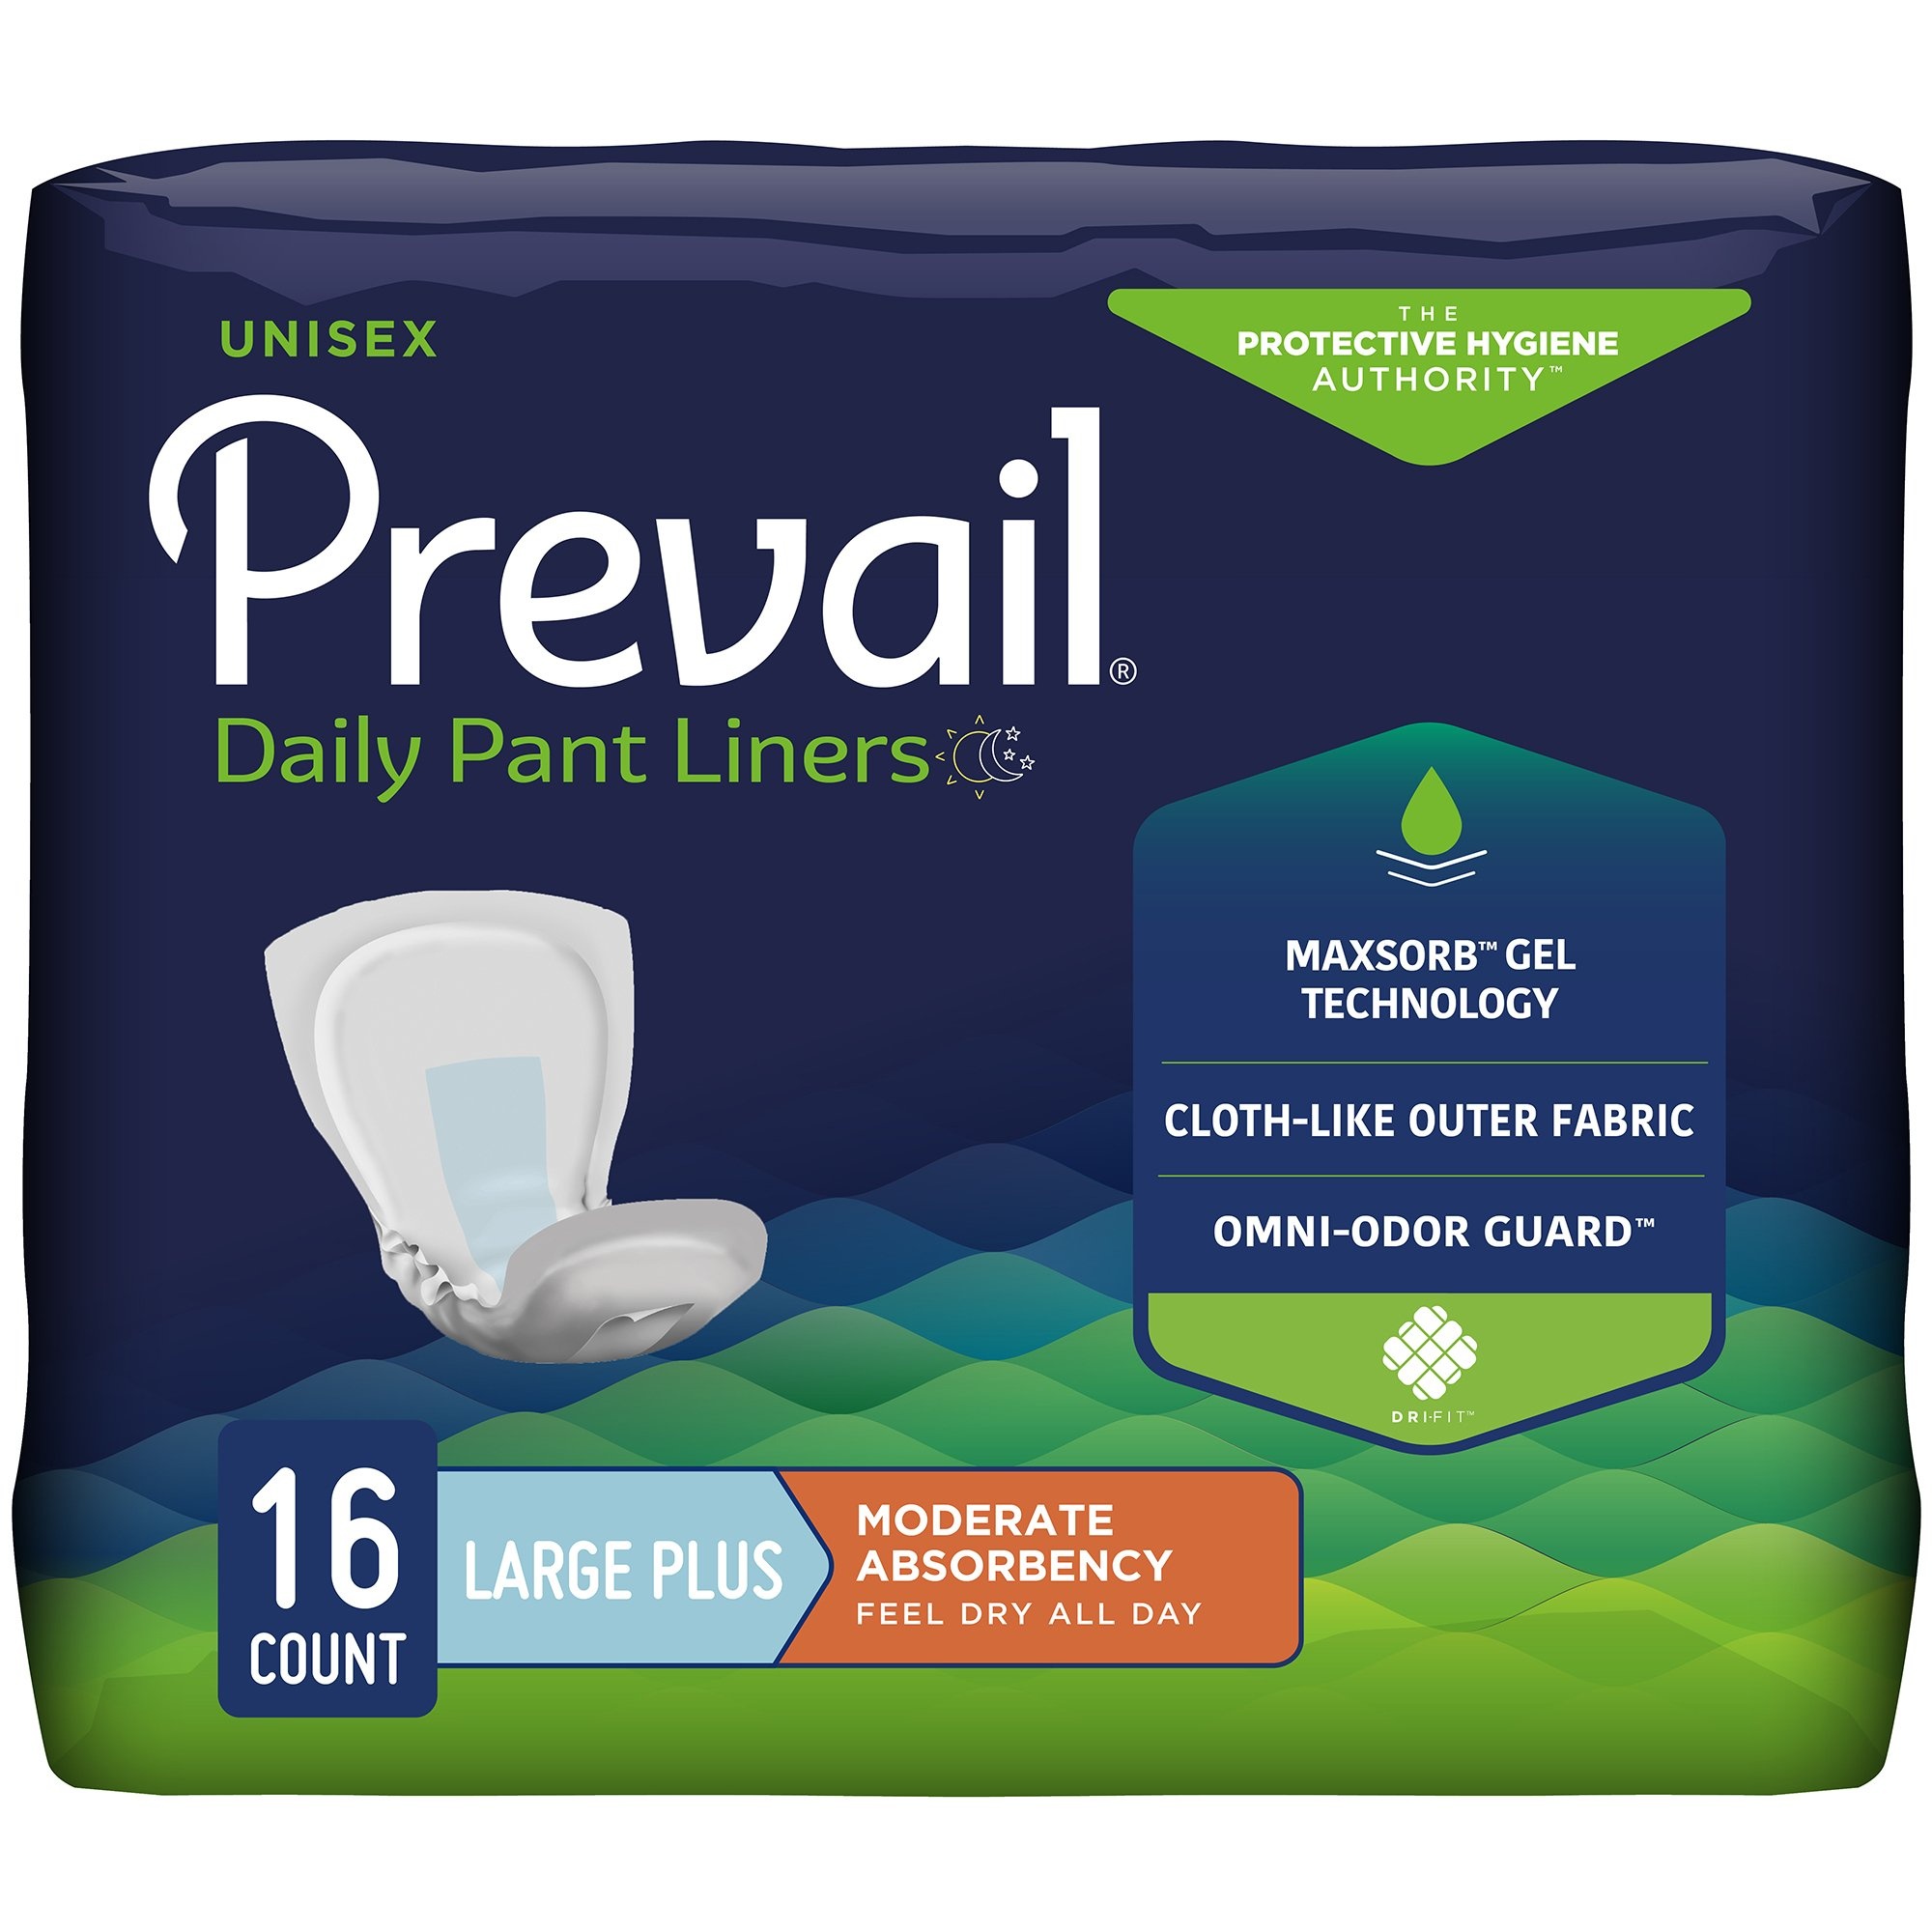
PREVAIL® DAILY PANT LINERS MODERATE ABSORBENCY BLADDER CONTROL PAD, 28 INCH, SOLD AS 96/CASE FIRST PL-113/1
Brand: First Quality
Prevail® Daily Pant Liners Moderate Absorbency Bladder Control Pad, 28 Inch, Sold As 96/Case First Pl-113/1 Maxsorb Gel Technology Locks Up Moisture To Help You Feel Cleaner, Fresher, And Drier Omni-Odor Guard Is A Dual-Action System That Helps Prevent Odors Before They Start Prevail Pantliners Are Extra Absorbent For Light To Moderate Bladder Leakage Worn Inside Underwear For Maximum Leakage Protection With A Discreet And Comfortable Fit Soft Material Quickly Wicks Wetness Away From Skin Discreet Shipping And Fsa-Eligible Liner, Panty Day-Time (16/Pk 6Pk/Cs) Incontinence Liner Prevail® Daily Pant Liners 28 Inch Length Moderate Absorbency Polymer Core Large Plus Prevail® Daily Pant Liners Sku: Mck-747198_Cs Mfgr Sku: Pl-113/1 747198_Cs Ships In 2-7 Days
Category: Health & Beauty > Health Care > Incontinence Aids > Incontinence Pads